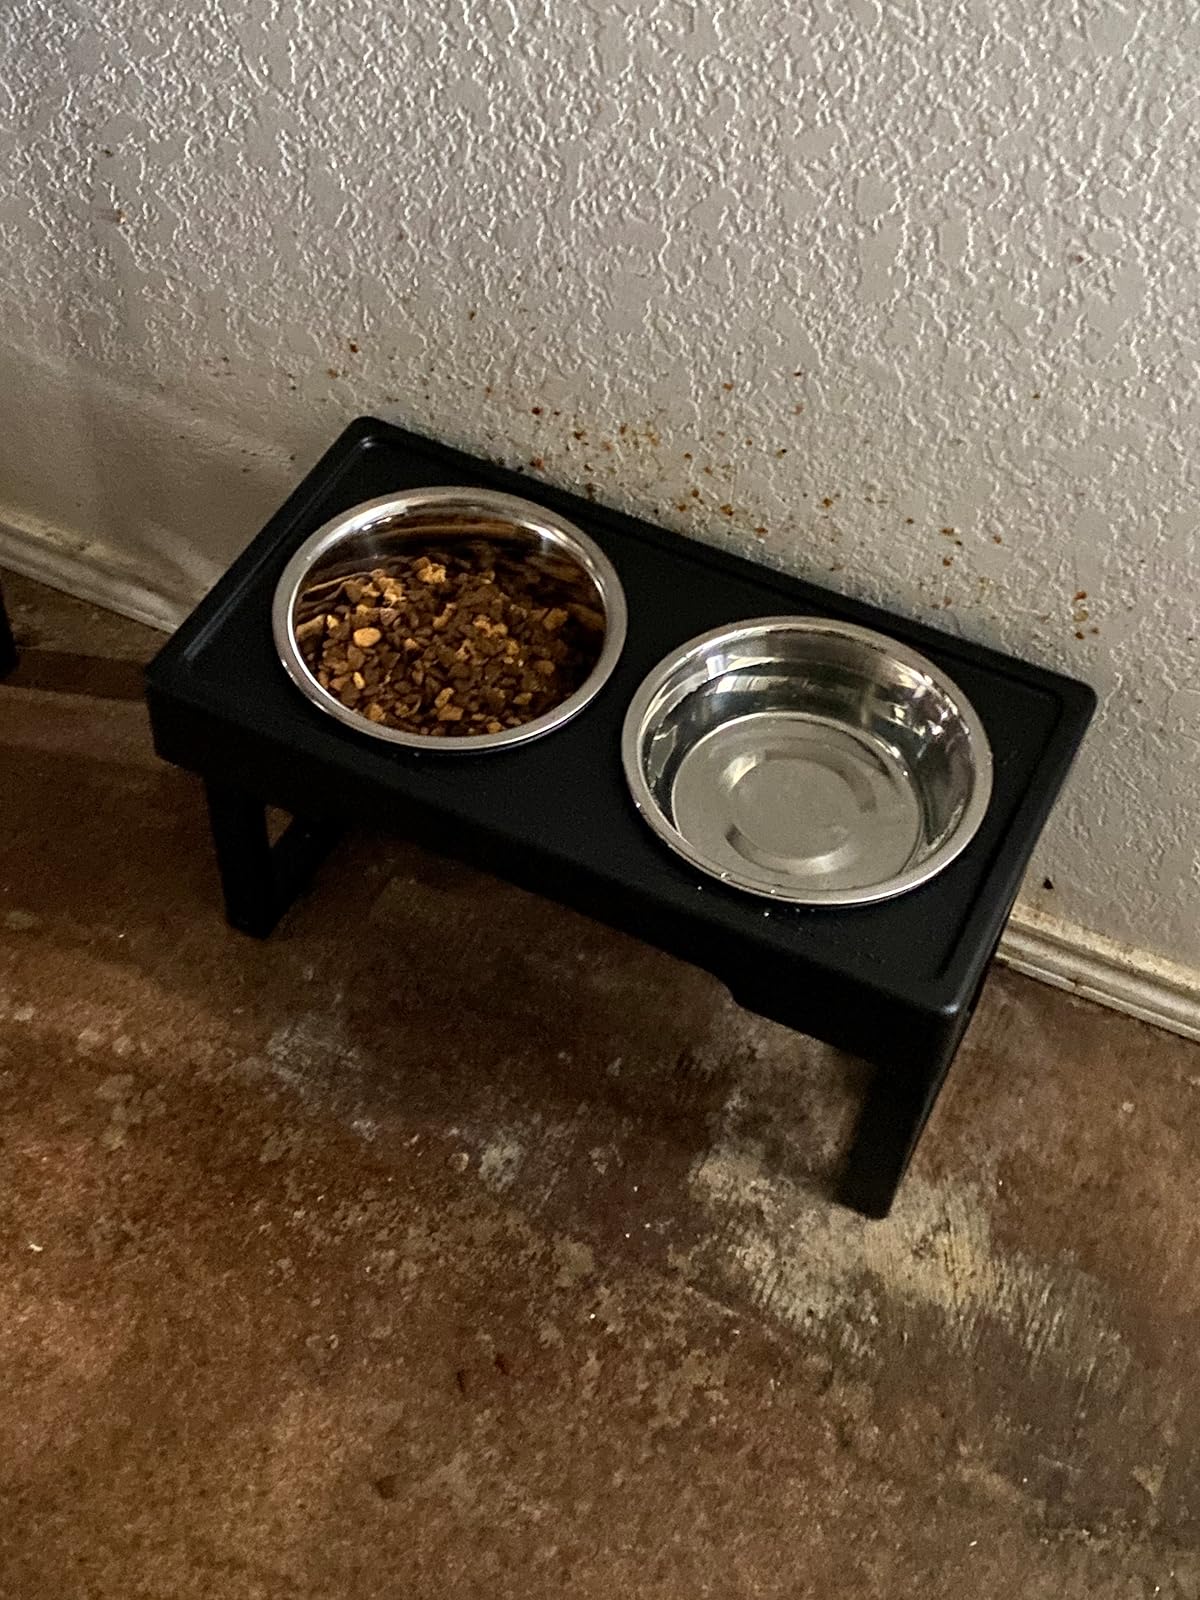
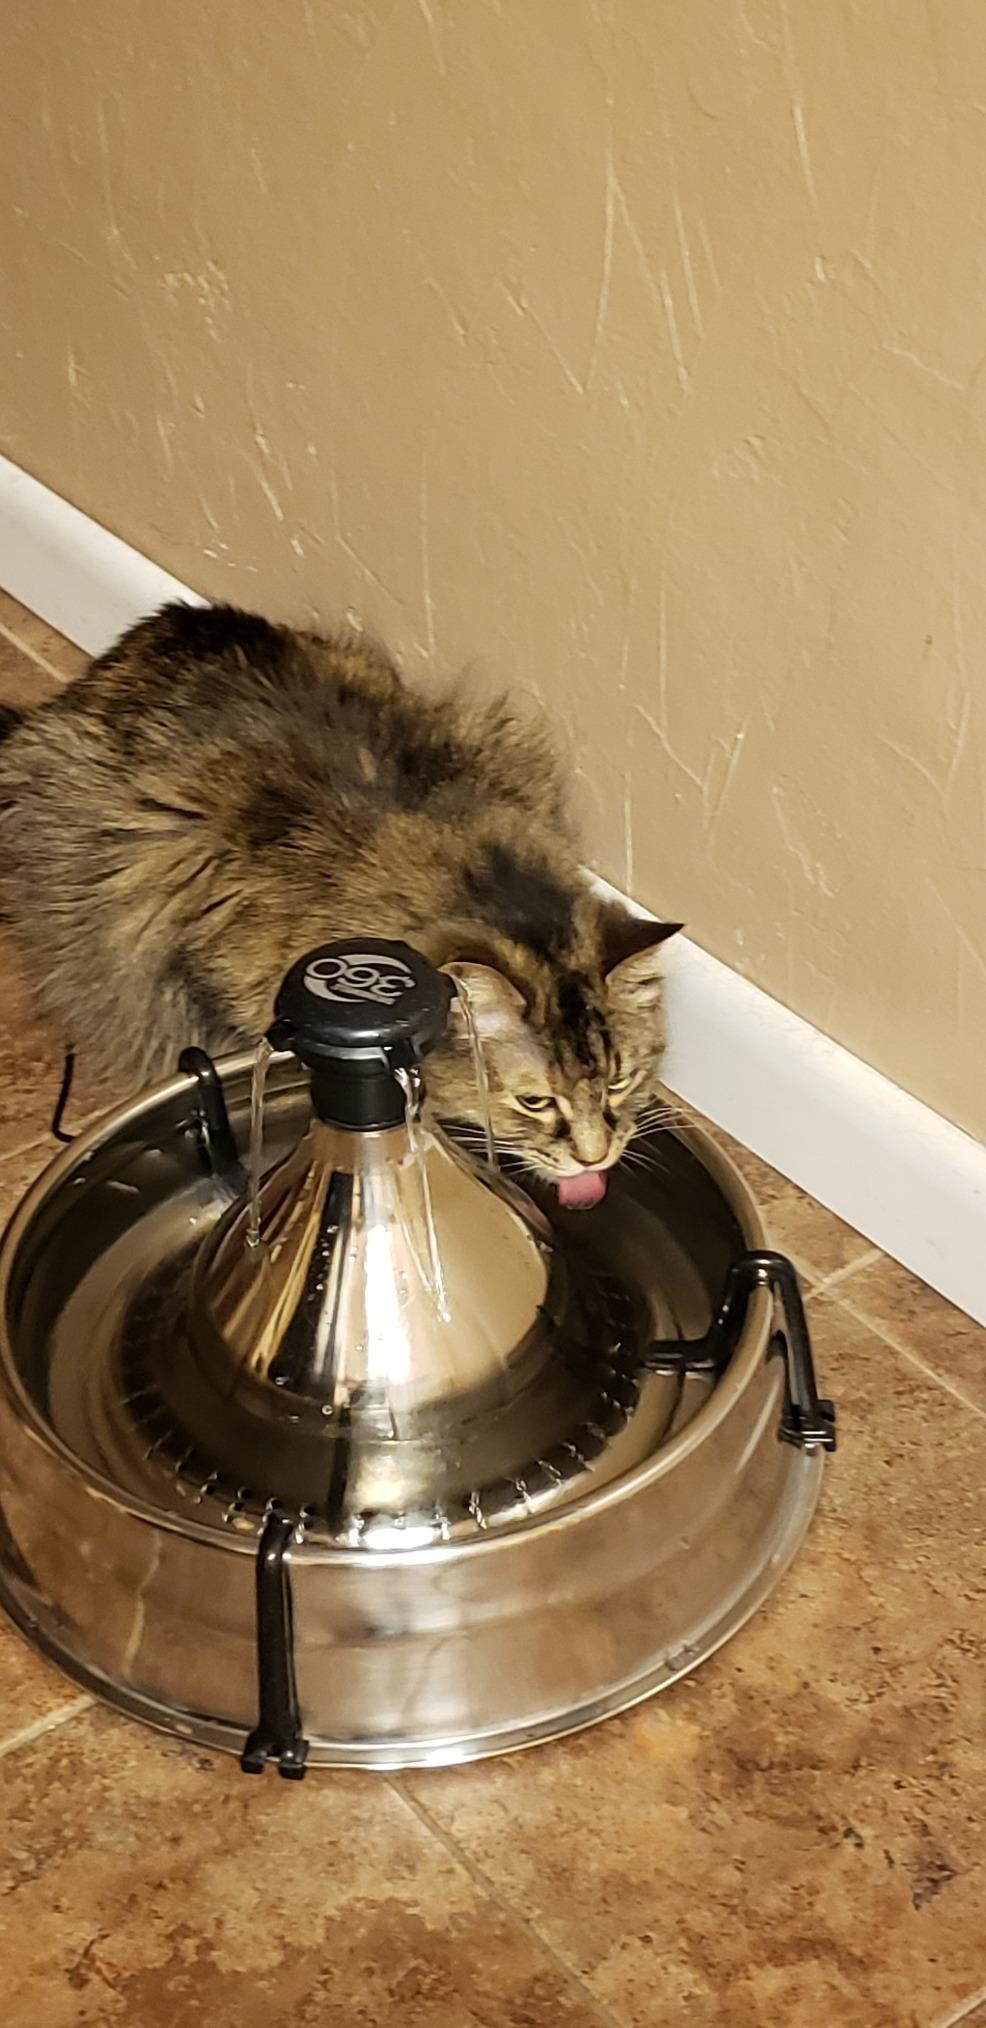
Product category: items_bowl
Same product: no